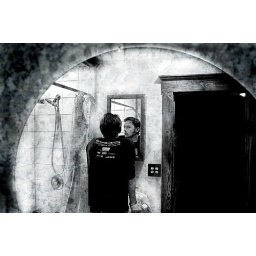
mirror in the bathroom